Benasque

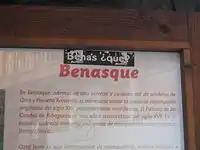
A sticker in Benasque, saying "Benas ¿que?", meaning "Benas what?". "Benasque" is the Spanish name of the town, while the name in the local dialect is "Benás".

The regional language of Benasque is a Catalan–Aragonese transitional dialect that shares features with Gascon (Occitan). It is usually called "patués" ("patois") by its native speakers. Possessing features that are transitional between Aragonese and Catalan, it has sometimes been classified as a variety of Catalan.